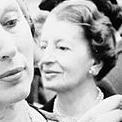
Age: 57